Affirming Catholicism

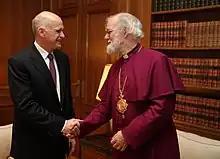
Archbishop of Canterbury Rowan Williams meeting Greek prime minister George Papandreou, 2010

The president of Affirming Catholicism is a bishop who acts as a figurehead for the movement.